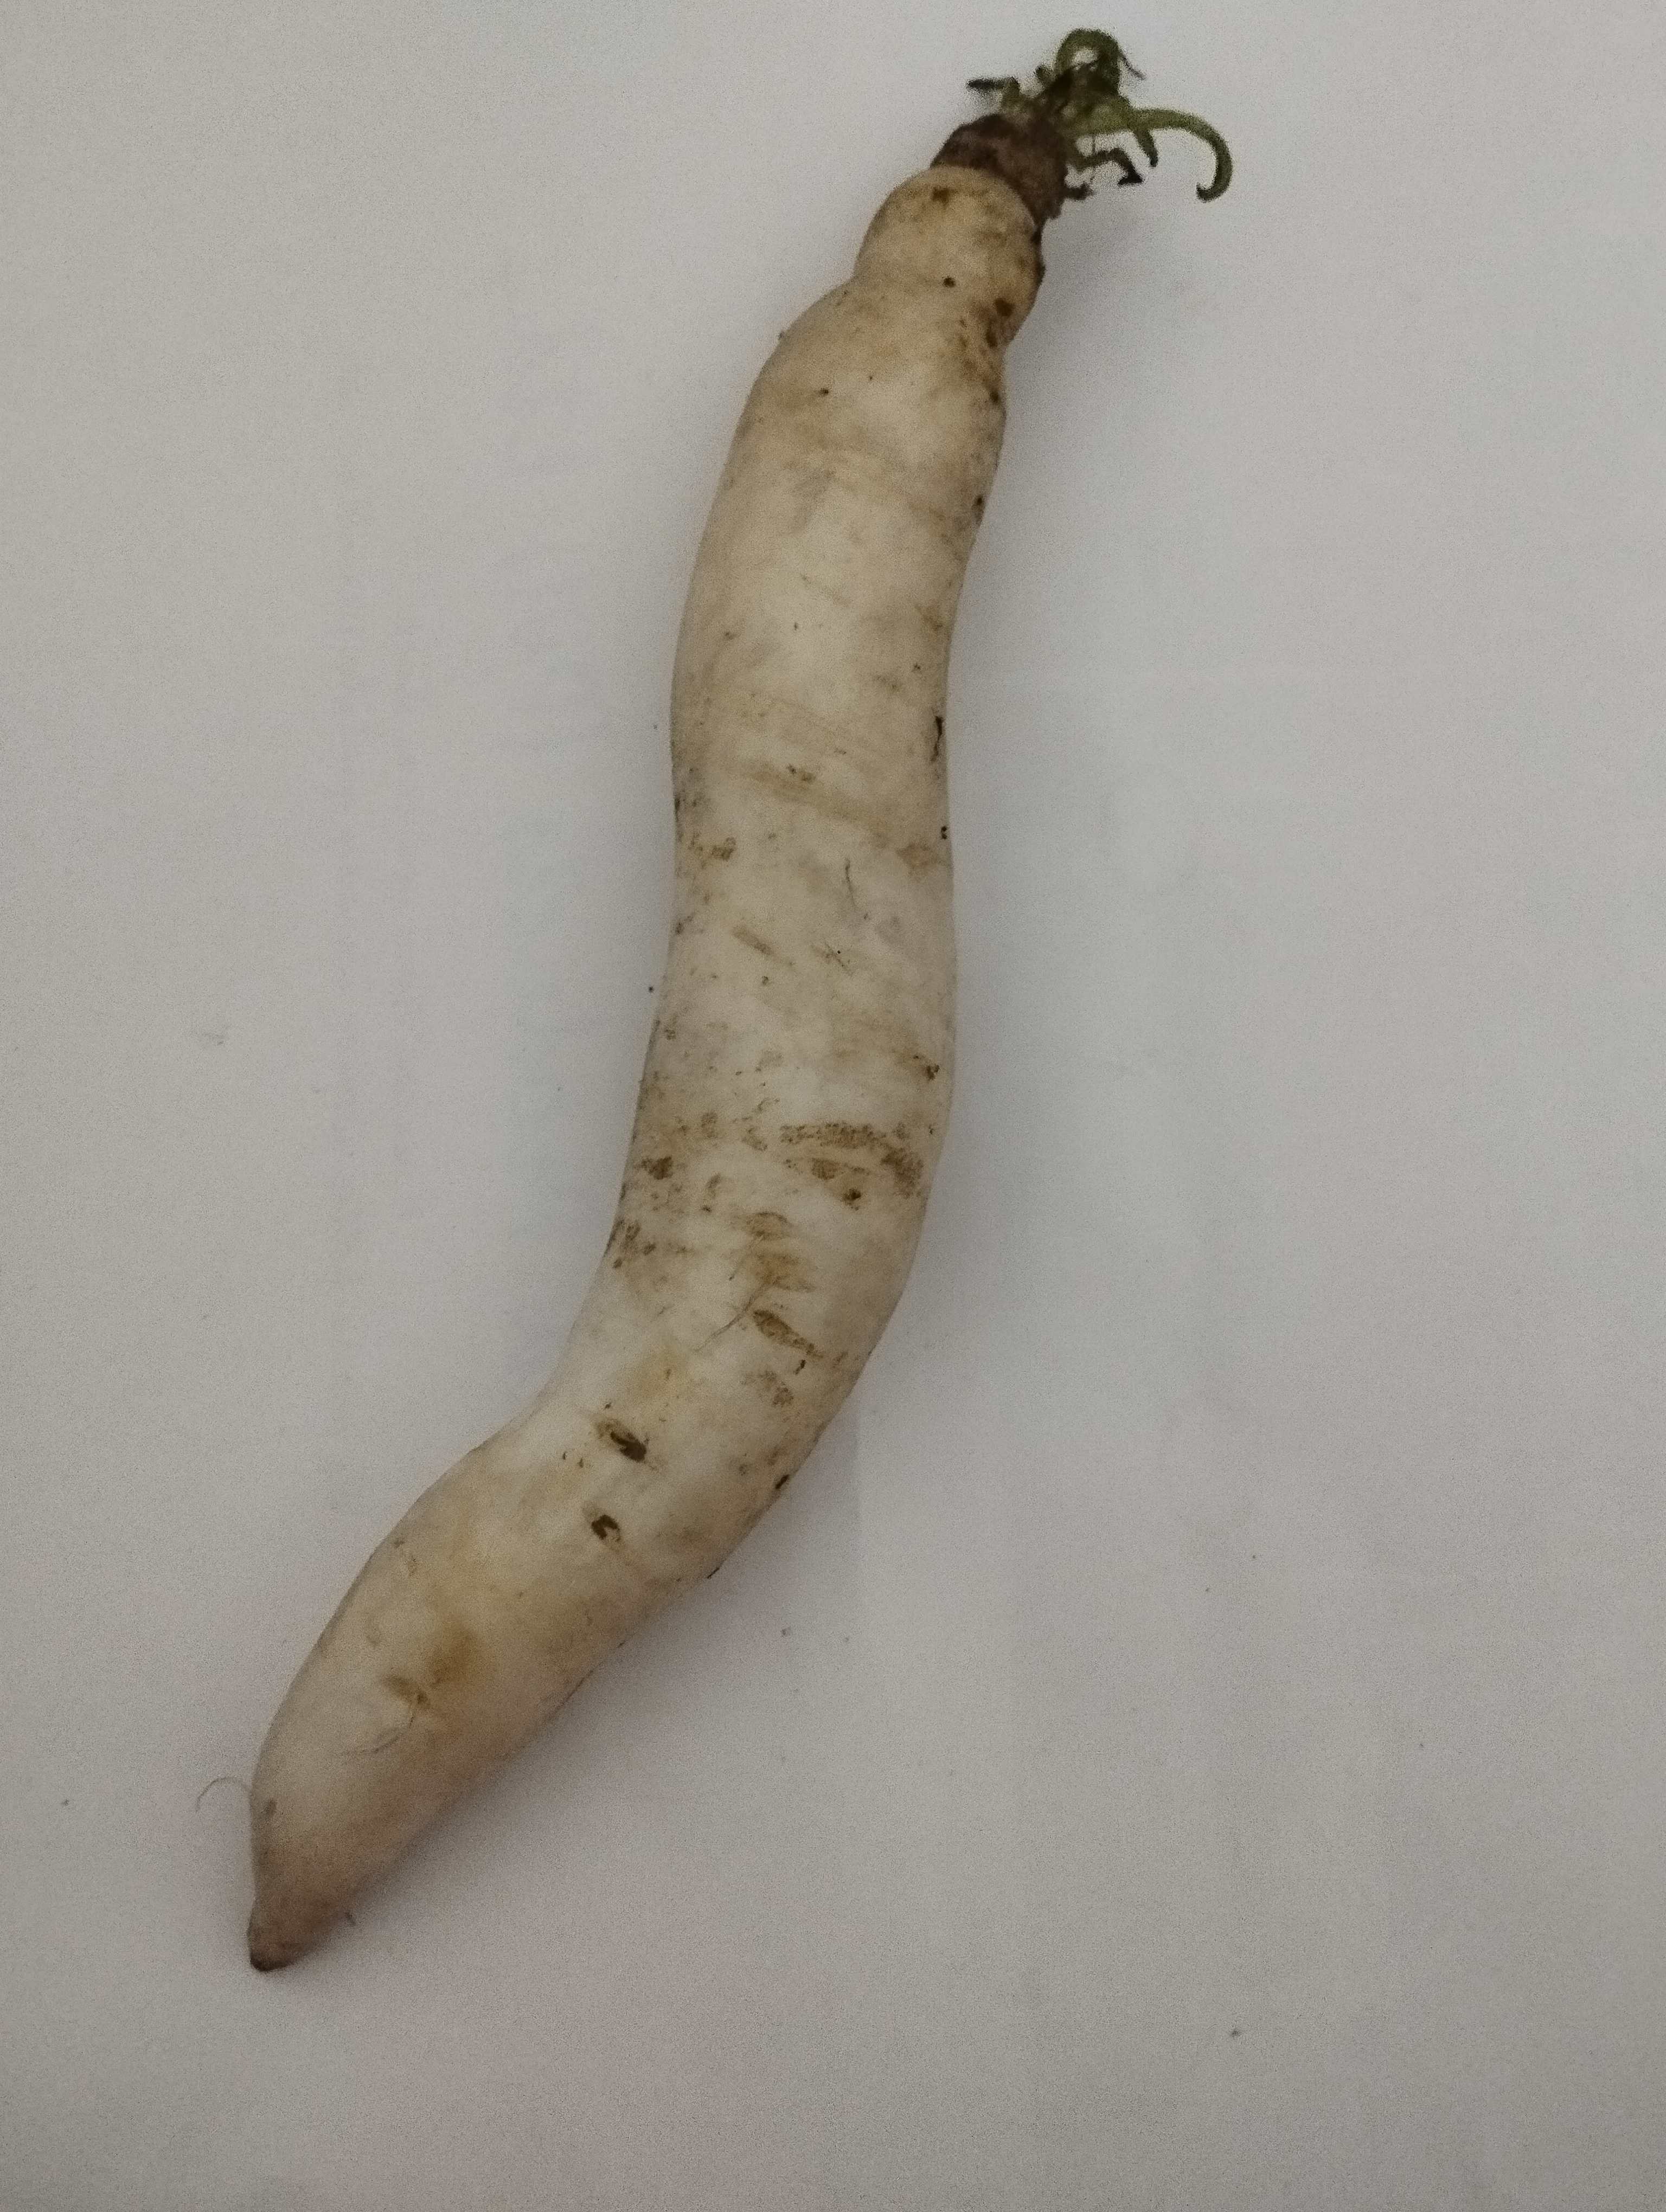
Label: Raphanus sativus